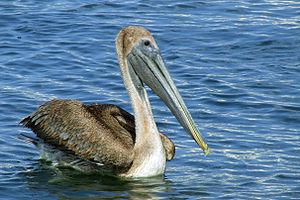
Le terme oiseau de mer renvoie à un ensemble aux limites assez mal définies : en réalité, la définition du groupe résulte plus d'une sorte de consensus, pour ne pas dire de tradition, sur les espèces à inclure et celles à exclure, que sur des règles taxonomiques, biologiques ou écologiques strictes. On classe habituellement dans ce groupe environ 305 espèces appartenant à huit familles, entretenant avec le milieu marin des relations de dépendance plus ou moins strictes pendant une partie importante de leur cycle annuel.